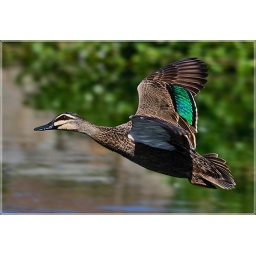
Pacific black duck in full flight!